Joey Travolta

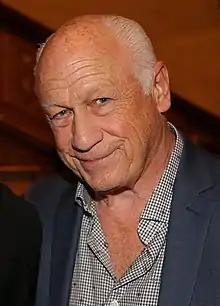
Travolta in 2018

Joseph Allen Travolta (born October 14, 1950) is an American actor. He is the elder brother of actor John Travolta.